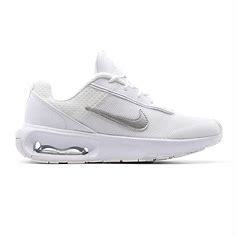
Brand: Nike
Model: Air Max Intrlk Lite